Uruk period

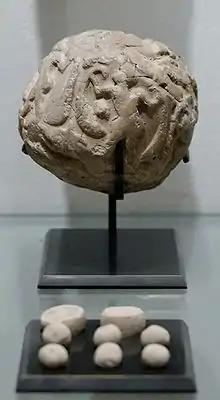
Clay envelope with its accounting tokens, Late Uruk period, from Susa, Louvre.

The study of houses at the sites of Habuba Kabira and Jebel Aruda has revealed the social evolution which accompanied the appearance of urban society. The former site, which is the better known, has houses of different sizes, which cover an average area of 400 m, while the largest have a footprint of more than 1000 m. The 'temples' of the monumental group of Tell Qanas may have been residences for the leaders of the city. These are thus very hierarchical habitats, indicating the social differentiation that existed in the urban centres of the Late Uruk period (much more than in the preceding period). Another trait of the nascent urban society is revealed by the organisation of domestic space. The houses seem to fold in on themselves, with a new floor plan developed from the tripartite plan current in the Ubayd period, but augmented by a reception area and by a central space (perhaps open to the sky), around which the other rooms were arranged. These houses thus had a private space separated from a public space where guests could be received. In an urban society with a community so much larger than village societies, the relations with people outside the household became more distant, leading to this separation of the house. Thus the old rural house was adapted to the realities of urban society. This model of a house with a central space remained very widespread in the cities of Mesopotamia in the following periods, although it must be kept in mind that the floor plans of residences were very diverse and depended on the development of urbanism in different sites.